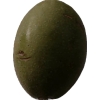
Label: nut